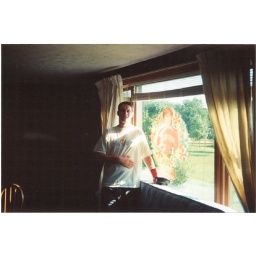
me with the Austin Powers mural that was on my bedroom window when we moved in at Sandown, NH